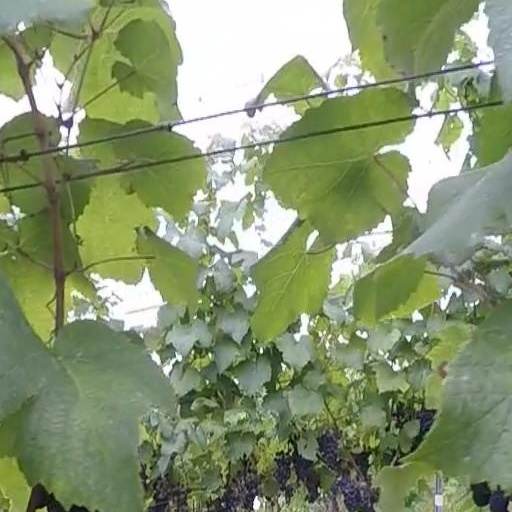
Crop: grape